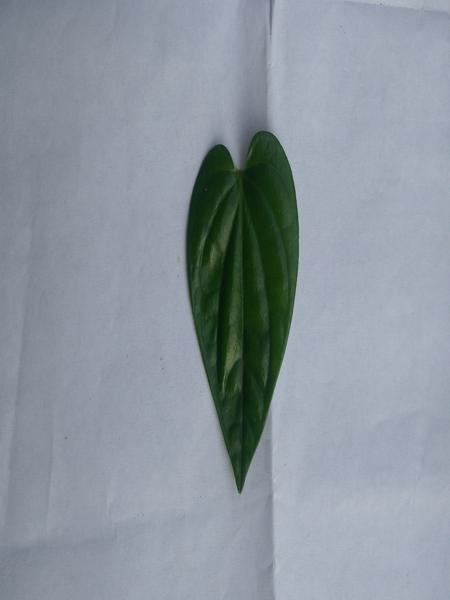
Plant: Betel